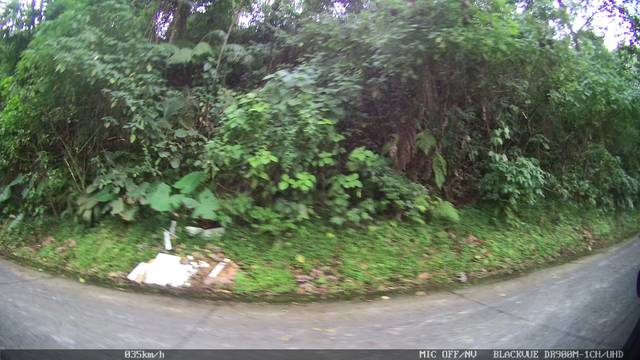
Region: Colombia
Coordinates: 4.803, -75.706